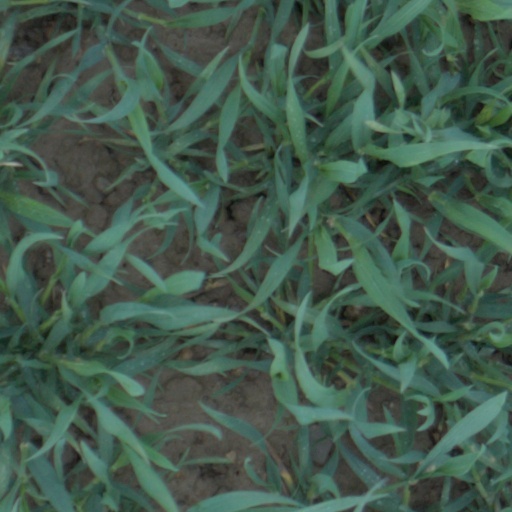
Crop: wheat